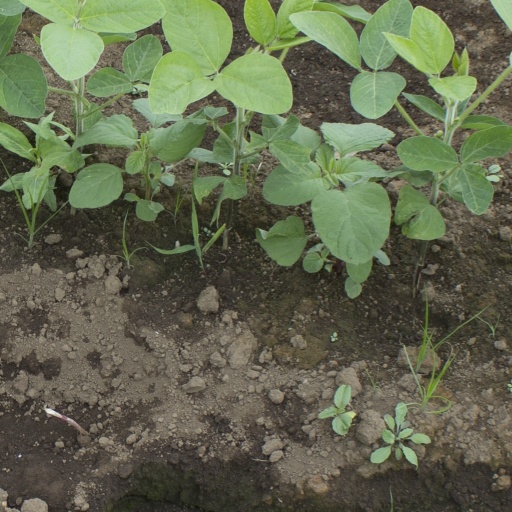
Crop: soybean